Catholic art

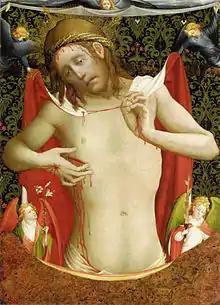
"Man of Sorrows" by Meister Francke, ca. 1435, Hamburger Kunsthalle

Gothic art emerged in France in the mid-12th century. The Basilica at Saint-Denis built by Abbot Suger was the first major building in the Gothic style. New monastic orders, especially the Cistercians and the Carthusians, were important builders who developed distinctive styles which they disseminated across Europe. The Franciscan friars built functional city churches with huge open naves for preaching to large congregations. However, regional variations remained important, even when, by the late 14th century, a coherent universal style known as International Gothic had evolved, which continued until the late 15th century, and beyond in many areas. The principal media of Gothic art were sculpture, panel painting, stained glass, fresco and the illuminated manuscript, though religious imagery was also expressed in metalwork, tapestries and embroidered vestments. The architectural innovations of the pointed arch and the flying buttress, allowed taller, lighter churches with large areas of glazed window. Gothic art made full use of this new environment, telling a narrative story through pictures, sculpture, stained glass and soaring architecture. Chartres Cathedral is a prime example of this.